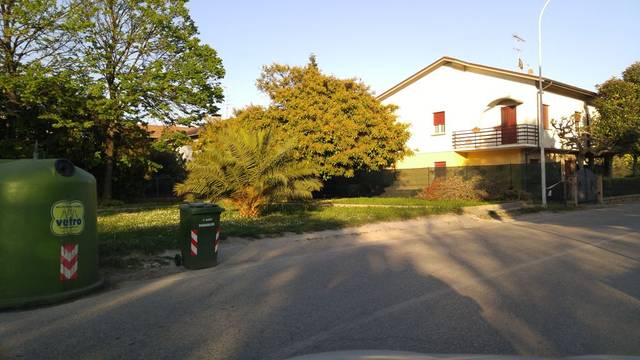
Region: Italy
Coordinates: 43.838, 13.025